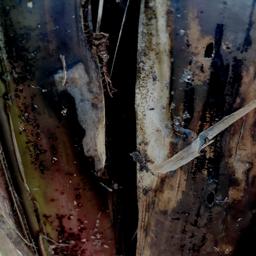
Label: PSEUDOSTEM WEEVIL